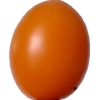
Label: tomato_cherry_orange